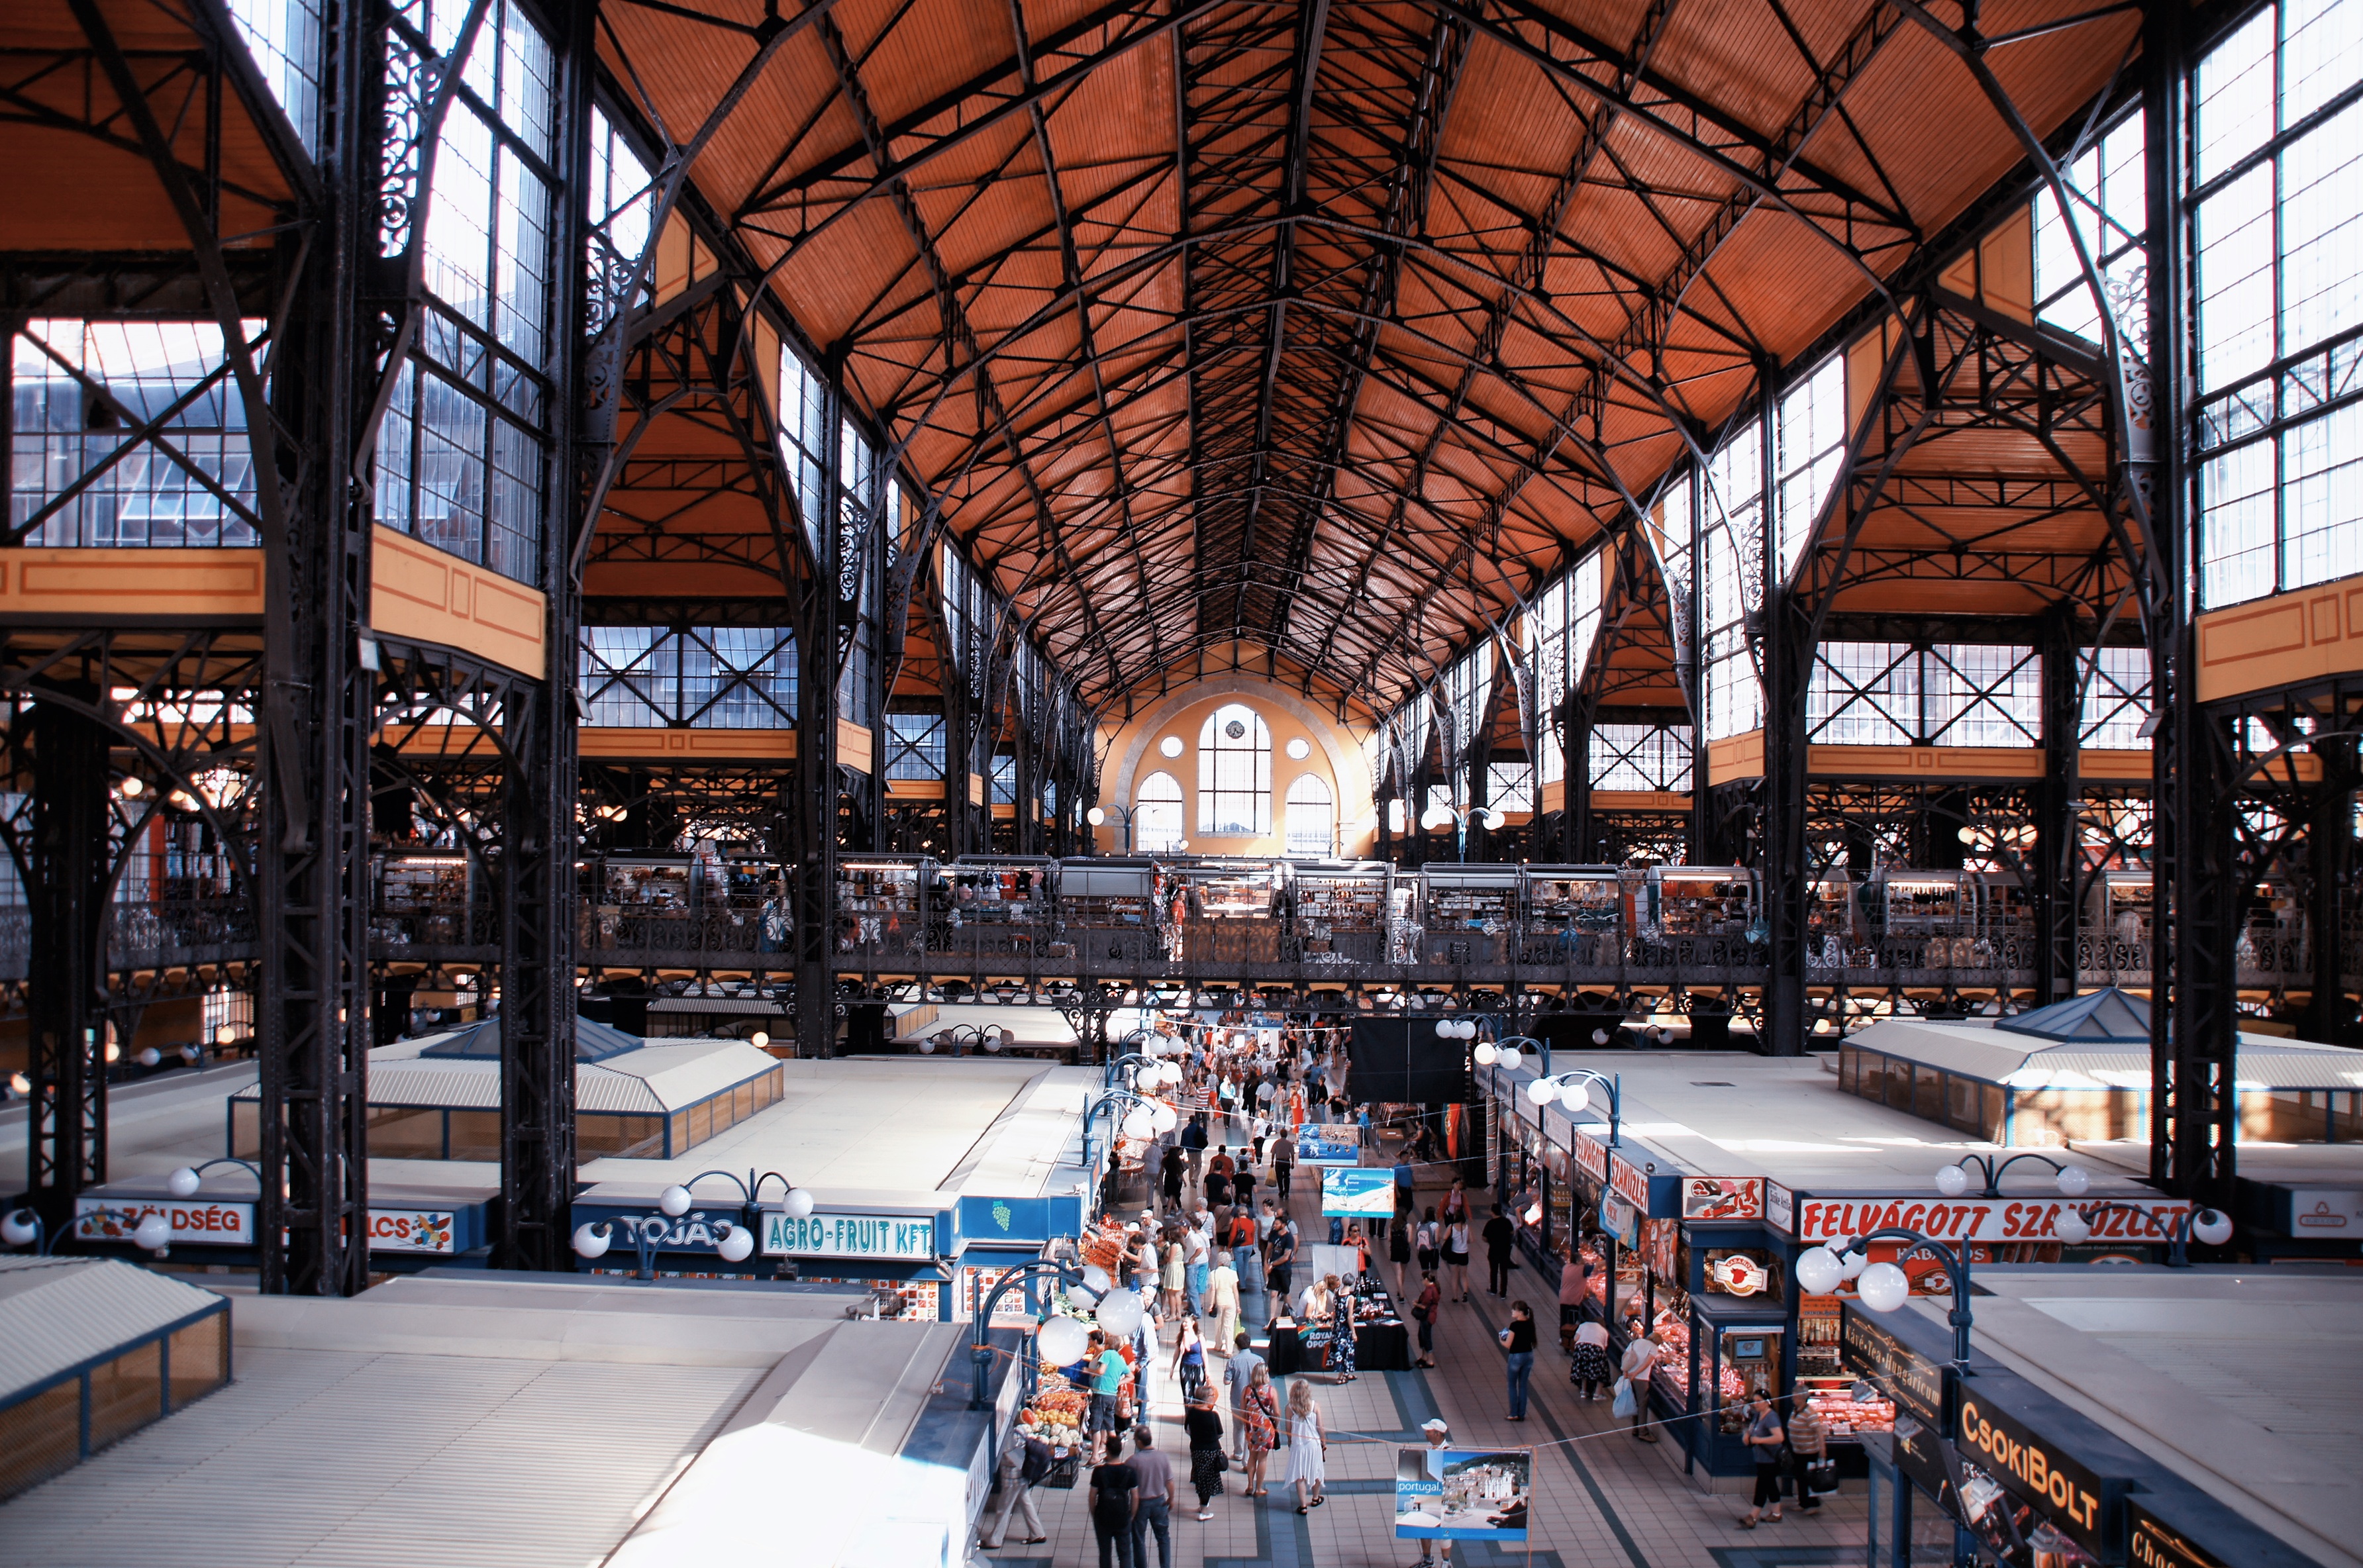
architecture, building, city, hall, plaza, train station, budapest, hungary, long hall, dome, retail, shopping mall, market hall, nagy v's rcsarnok